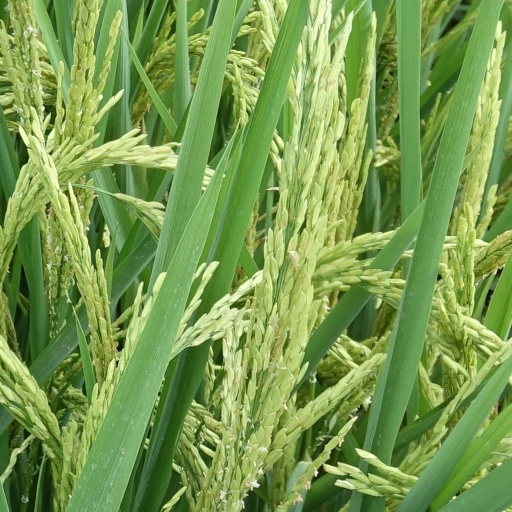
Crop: rice